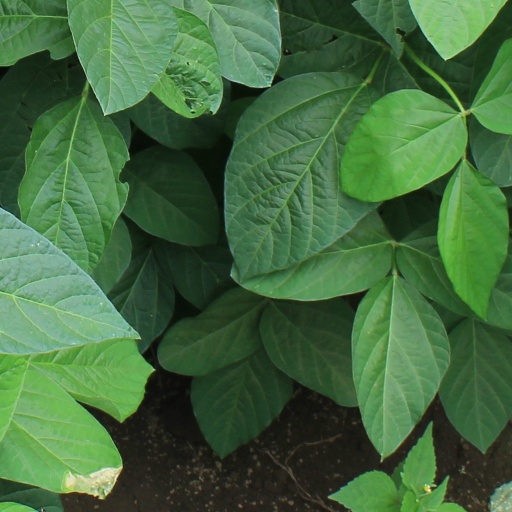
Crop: soybean